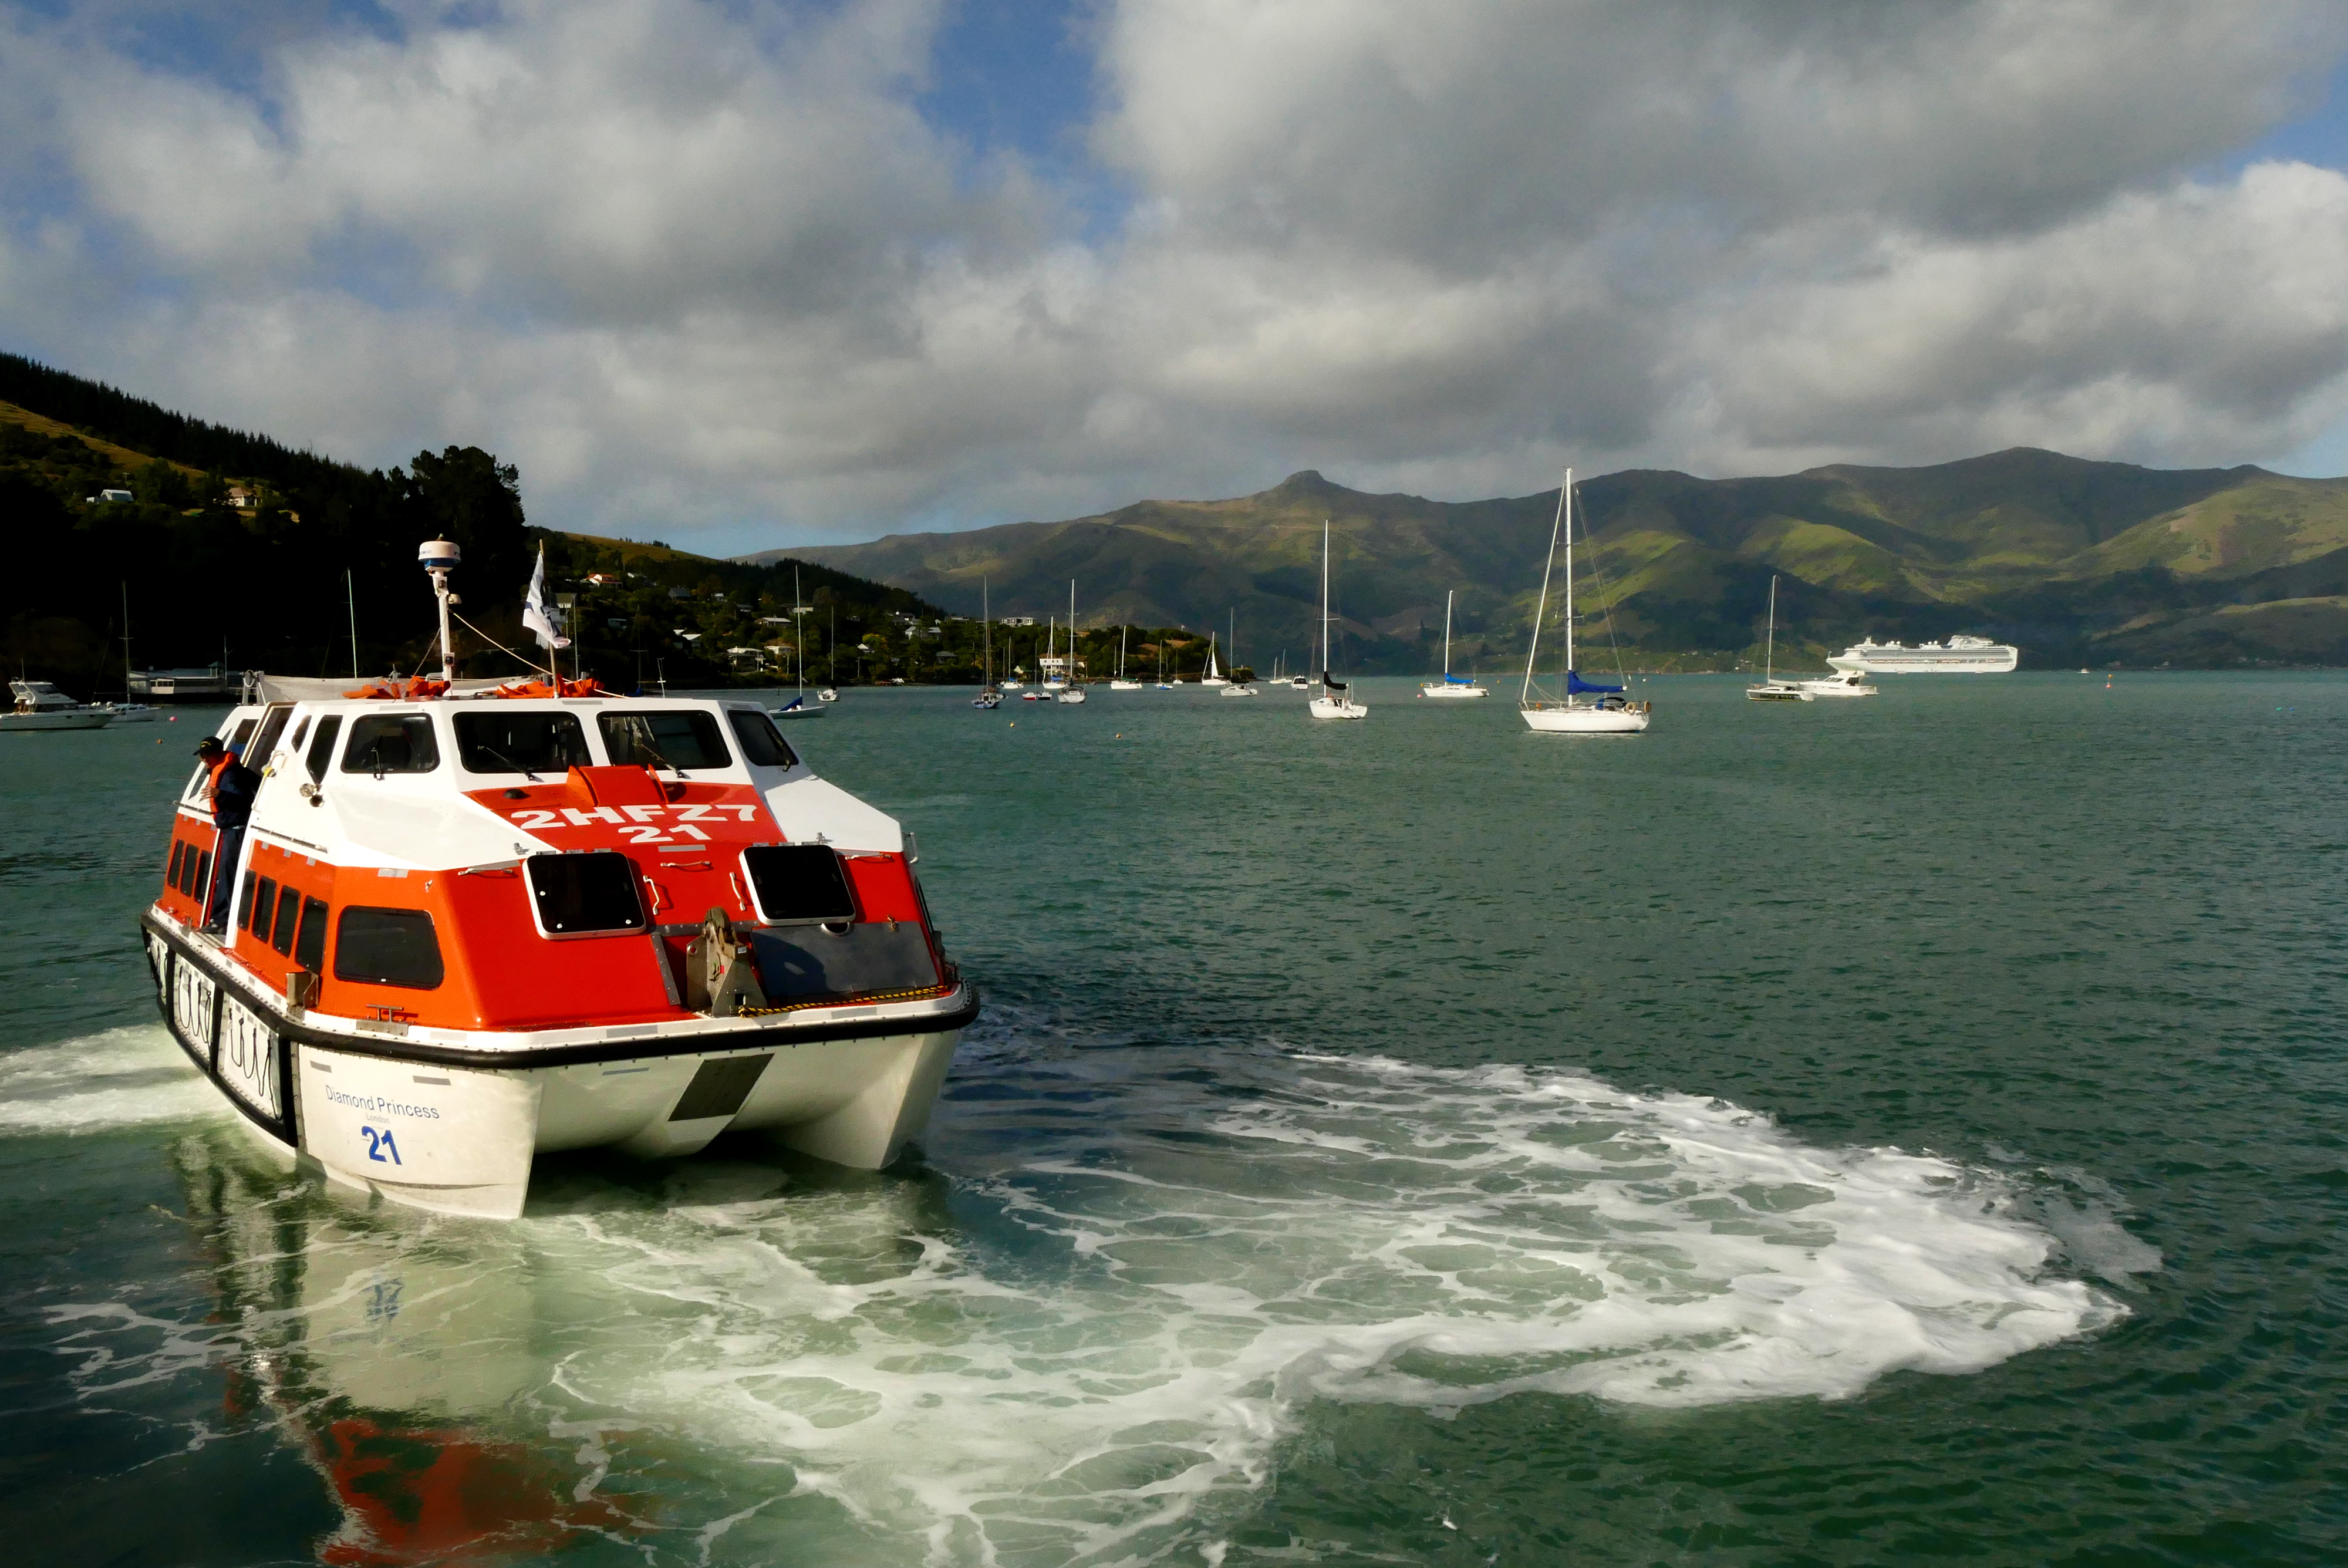
sea, boat, vehicle, yacht, harbour, ferry, publicdomain, boating, lumiuxfz1000, cruiseships, shipstender, akaroa, watercraft, passenger ship